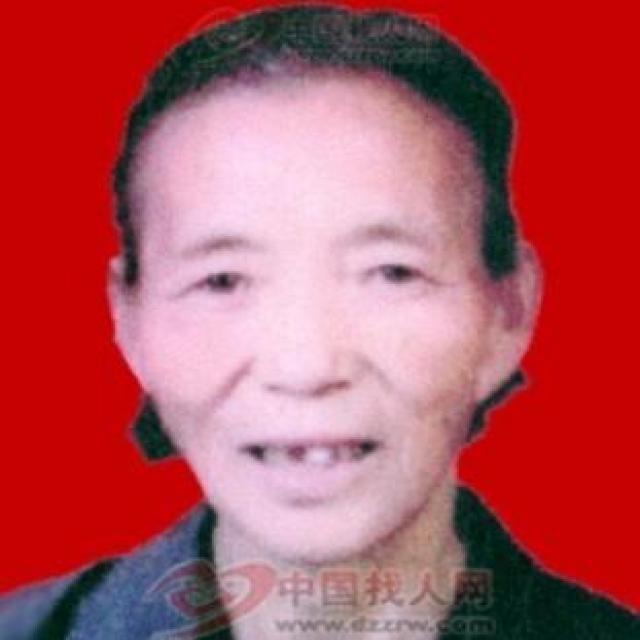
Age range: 65+